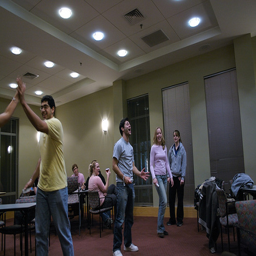
a room that has a bunch of people in it
A group of people playing a game with remote controllers.
Room full of people playing video games and having a party.
A group of young adults standing in a large room, cheering and high fiving.
a man giving the person next to him a high five